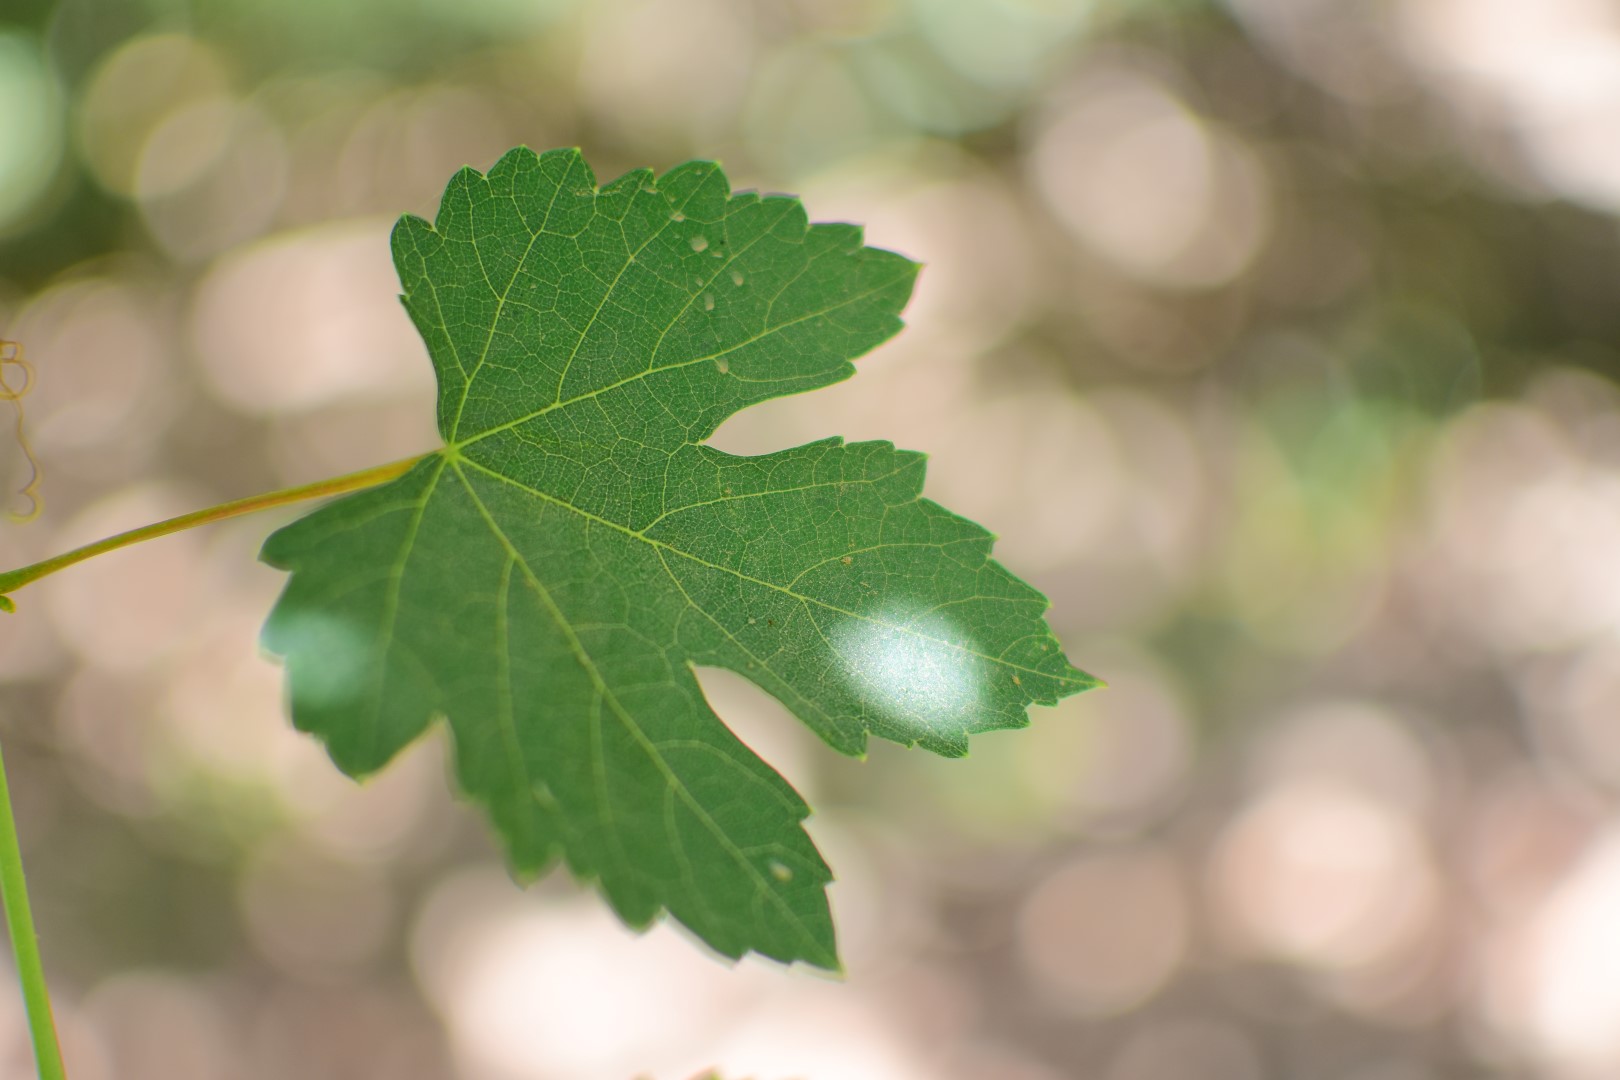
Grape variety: Frinsi